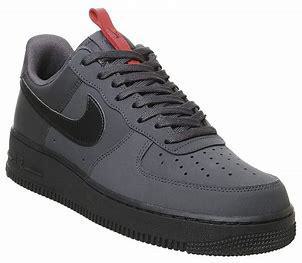
Brand: Nike
Model: Air Force